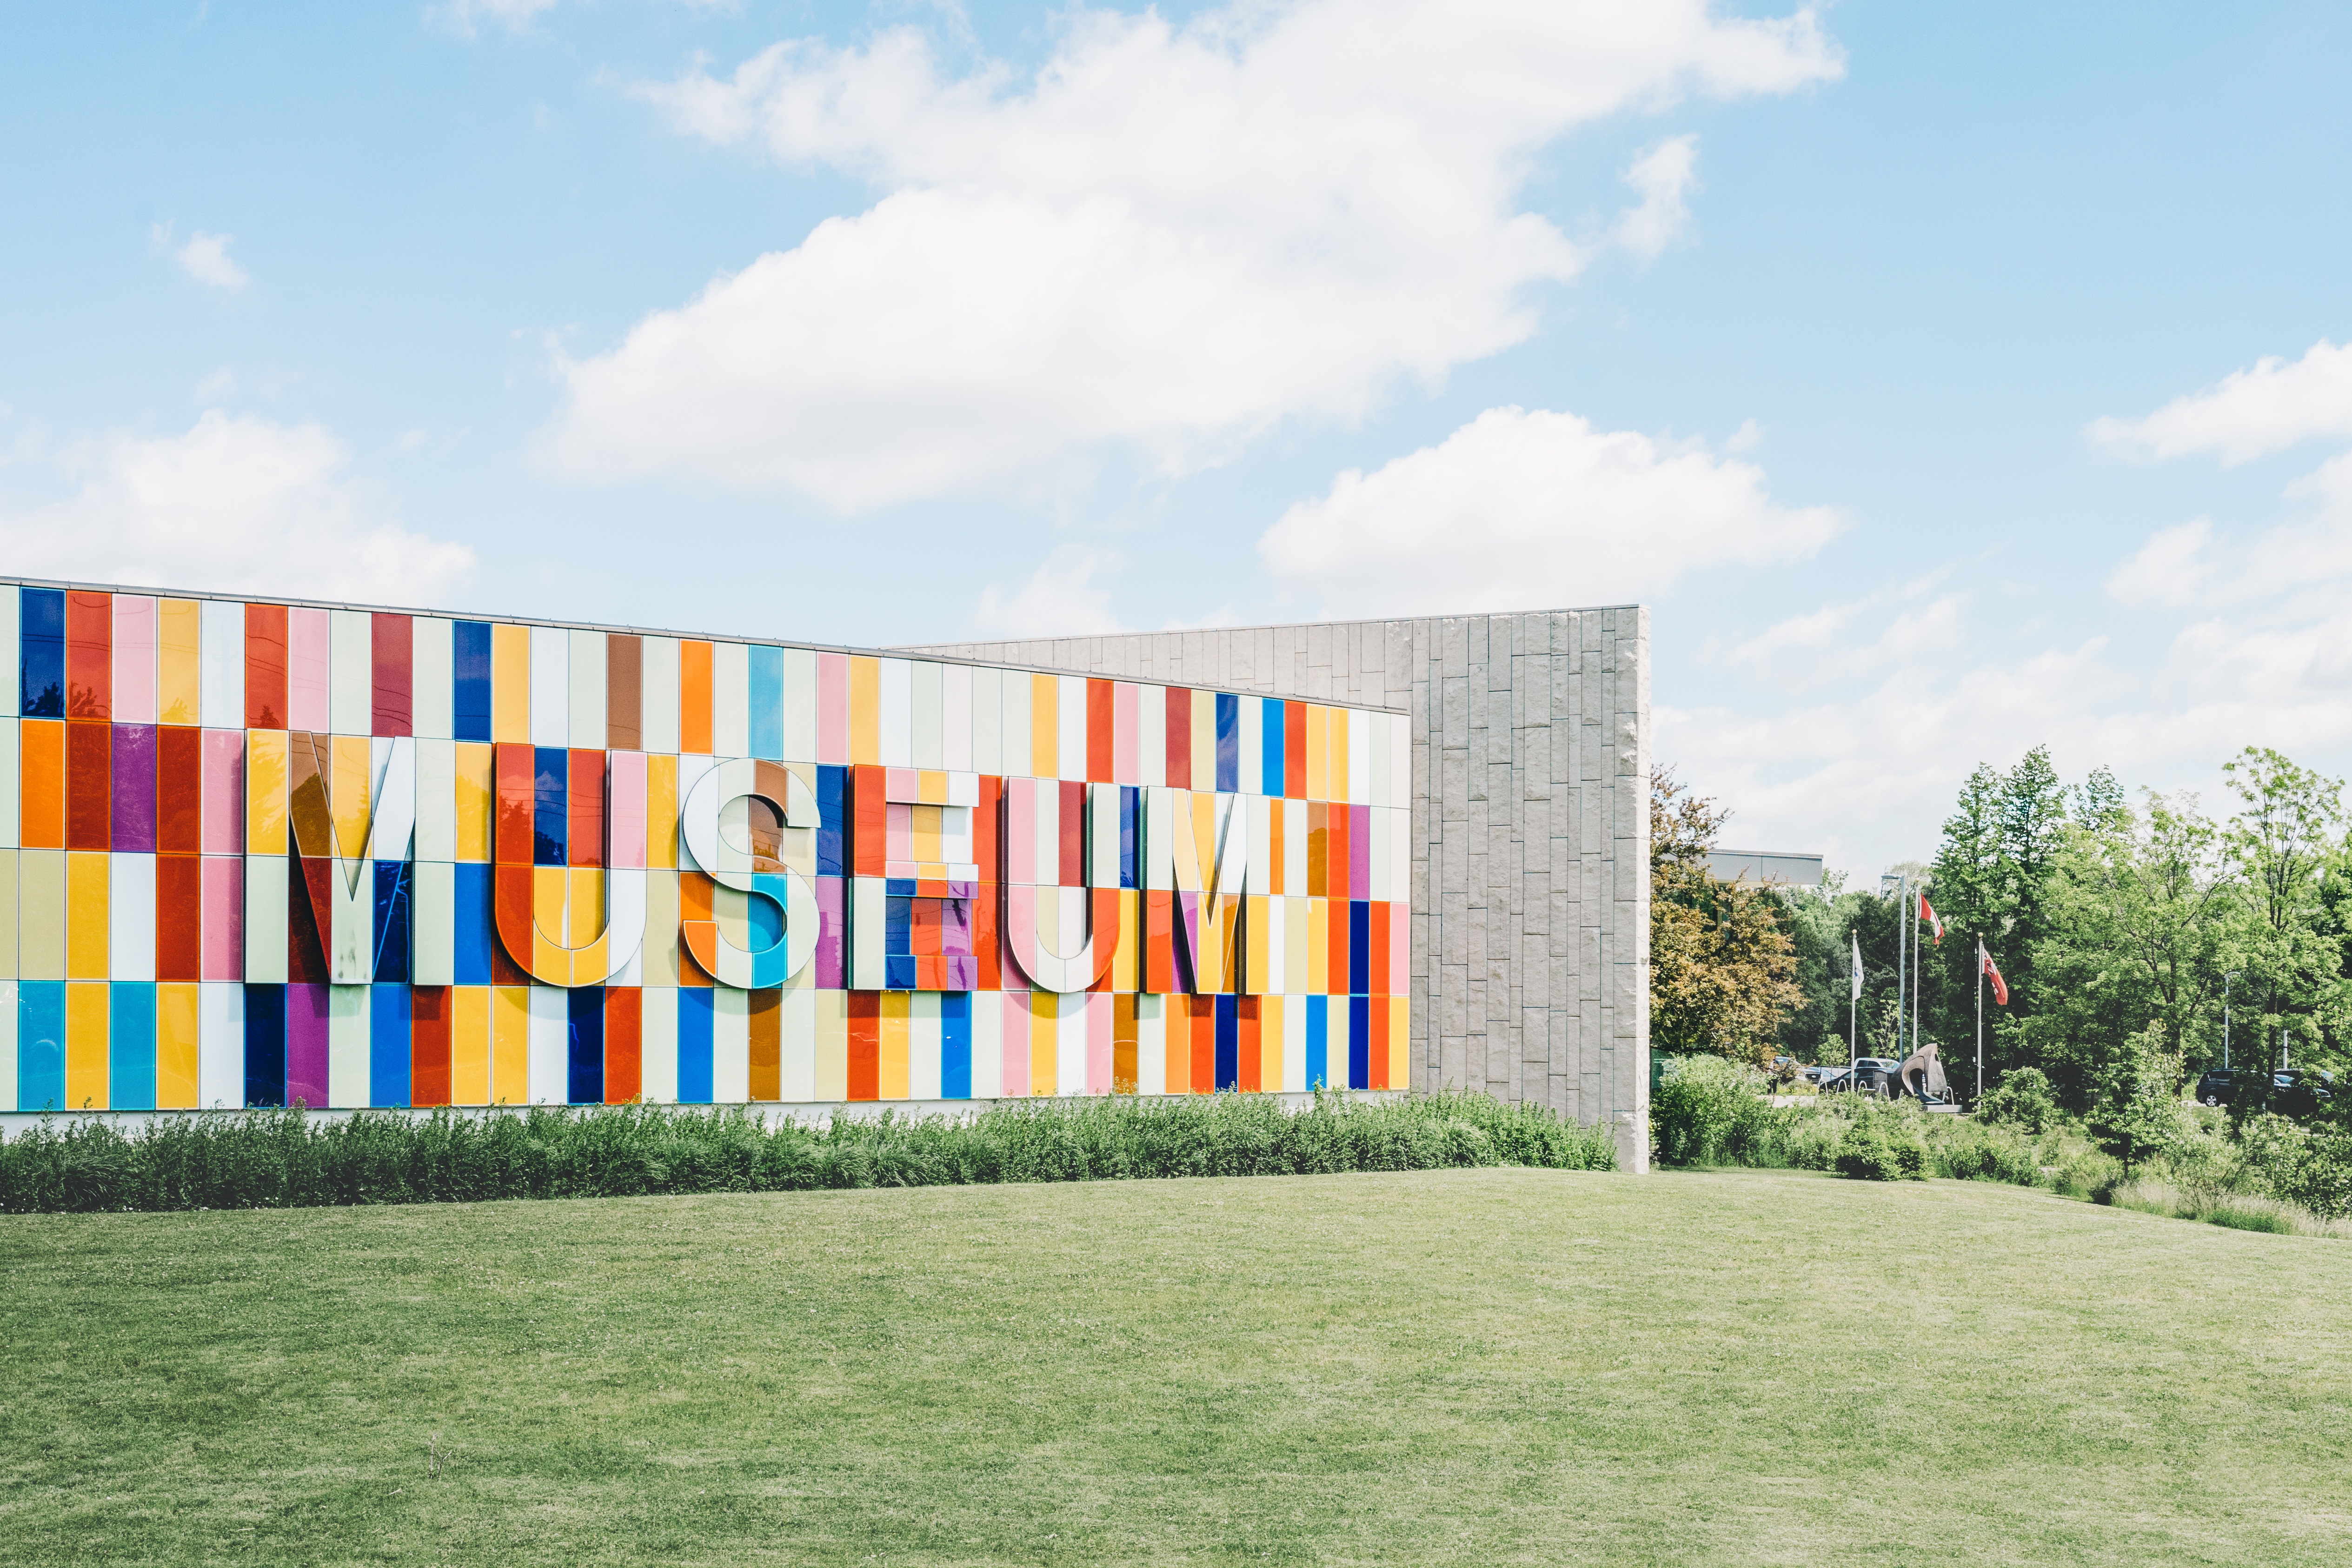
tree, grass, architecture, building, museum, facade, design, campus